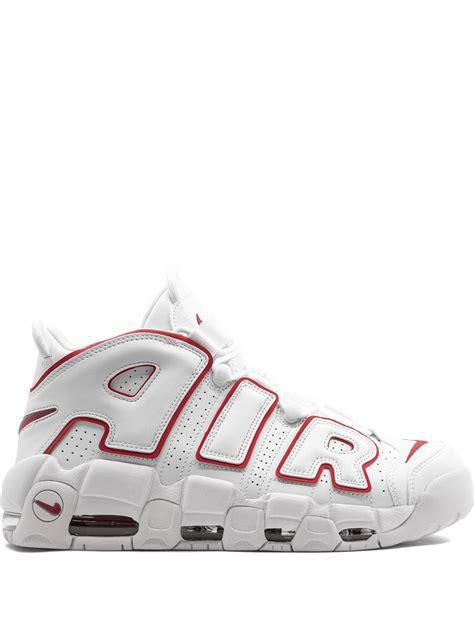
Brand: Nike
Model: Air More Uptempo 96